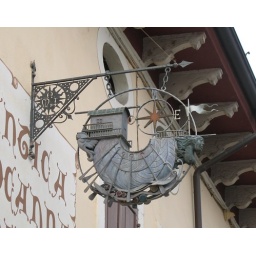
I found this wonderful sign in Valeggio sul Mincio, south of the Garda lake